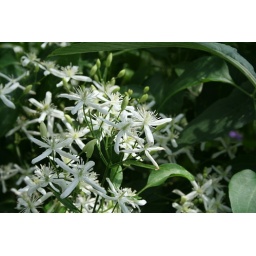
I wish that I knew what these flowers are-piles of little white snowflakes in 100-degree heat.